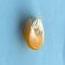
Maize quality: Good